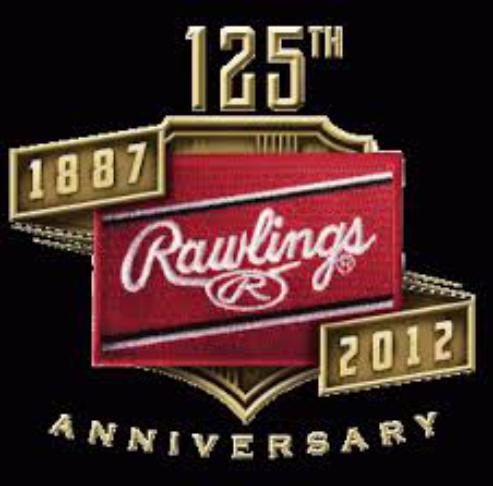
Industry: Sports